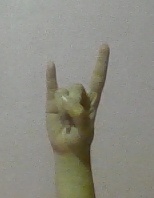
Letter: la